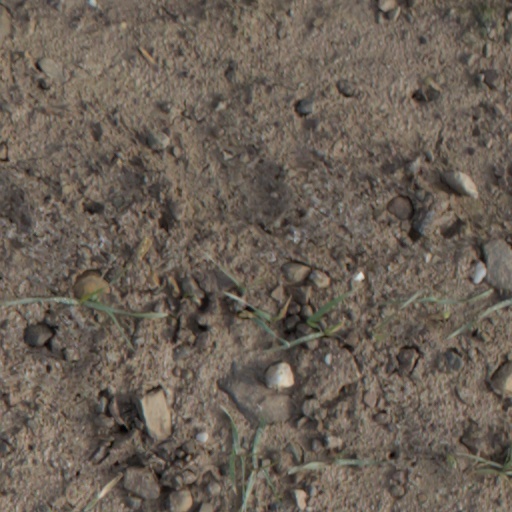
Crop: wheat